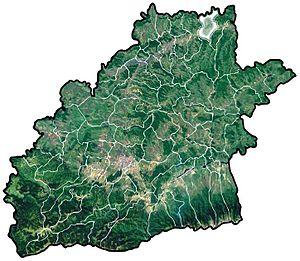
Dumbrăveni est une ville du nord du județ de Sibiu, au centre de la Transylvanie, en Roumanie. La ville est située sur les bords de la Târnava Mare, à 20 km à l'est de Mediaș.